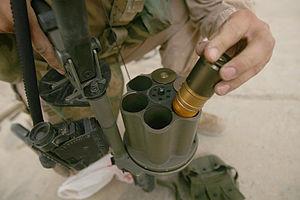
Les grenades de 40 mm ont été développées dans les années 1960. Il s'agit d'une munition explosive encartouchée de calibre moyen, pouvant être tirée depuis un canon spécifique. Les grenades de 40 mm existent en plusieurs versions, pour les armes légères et les armes lourdes.
Le Milkor MGL est un lance-grenades fabriqué en Afrique du Sud, par la société Rippel Effect, ainsi que par Milkor USA. MGL est l'abréviation pour Multiple Grenade Launcher, soit Lance-Grenades Multiple en français.
La ceinture de rotation, aussi appelée ceinture de guidage, désigne une partie de la chemise d'un obus. Il s'agit d'anneaux de métal très malléable, qui sont sertis sur la circonférence du projectile, généralement en son milieu. Les métaux les plus souvent utilisés sont le cuivre et le plomb, du fait de leur grande malléabilité.